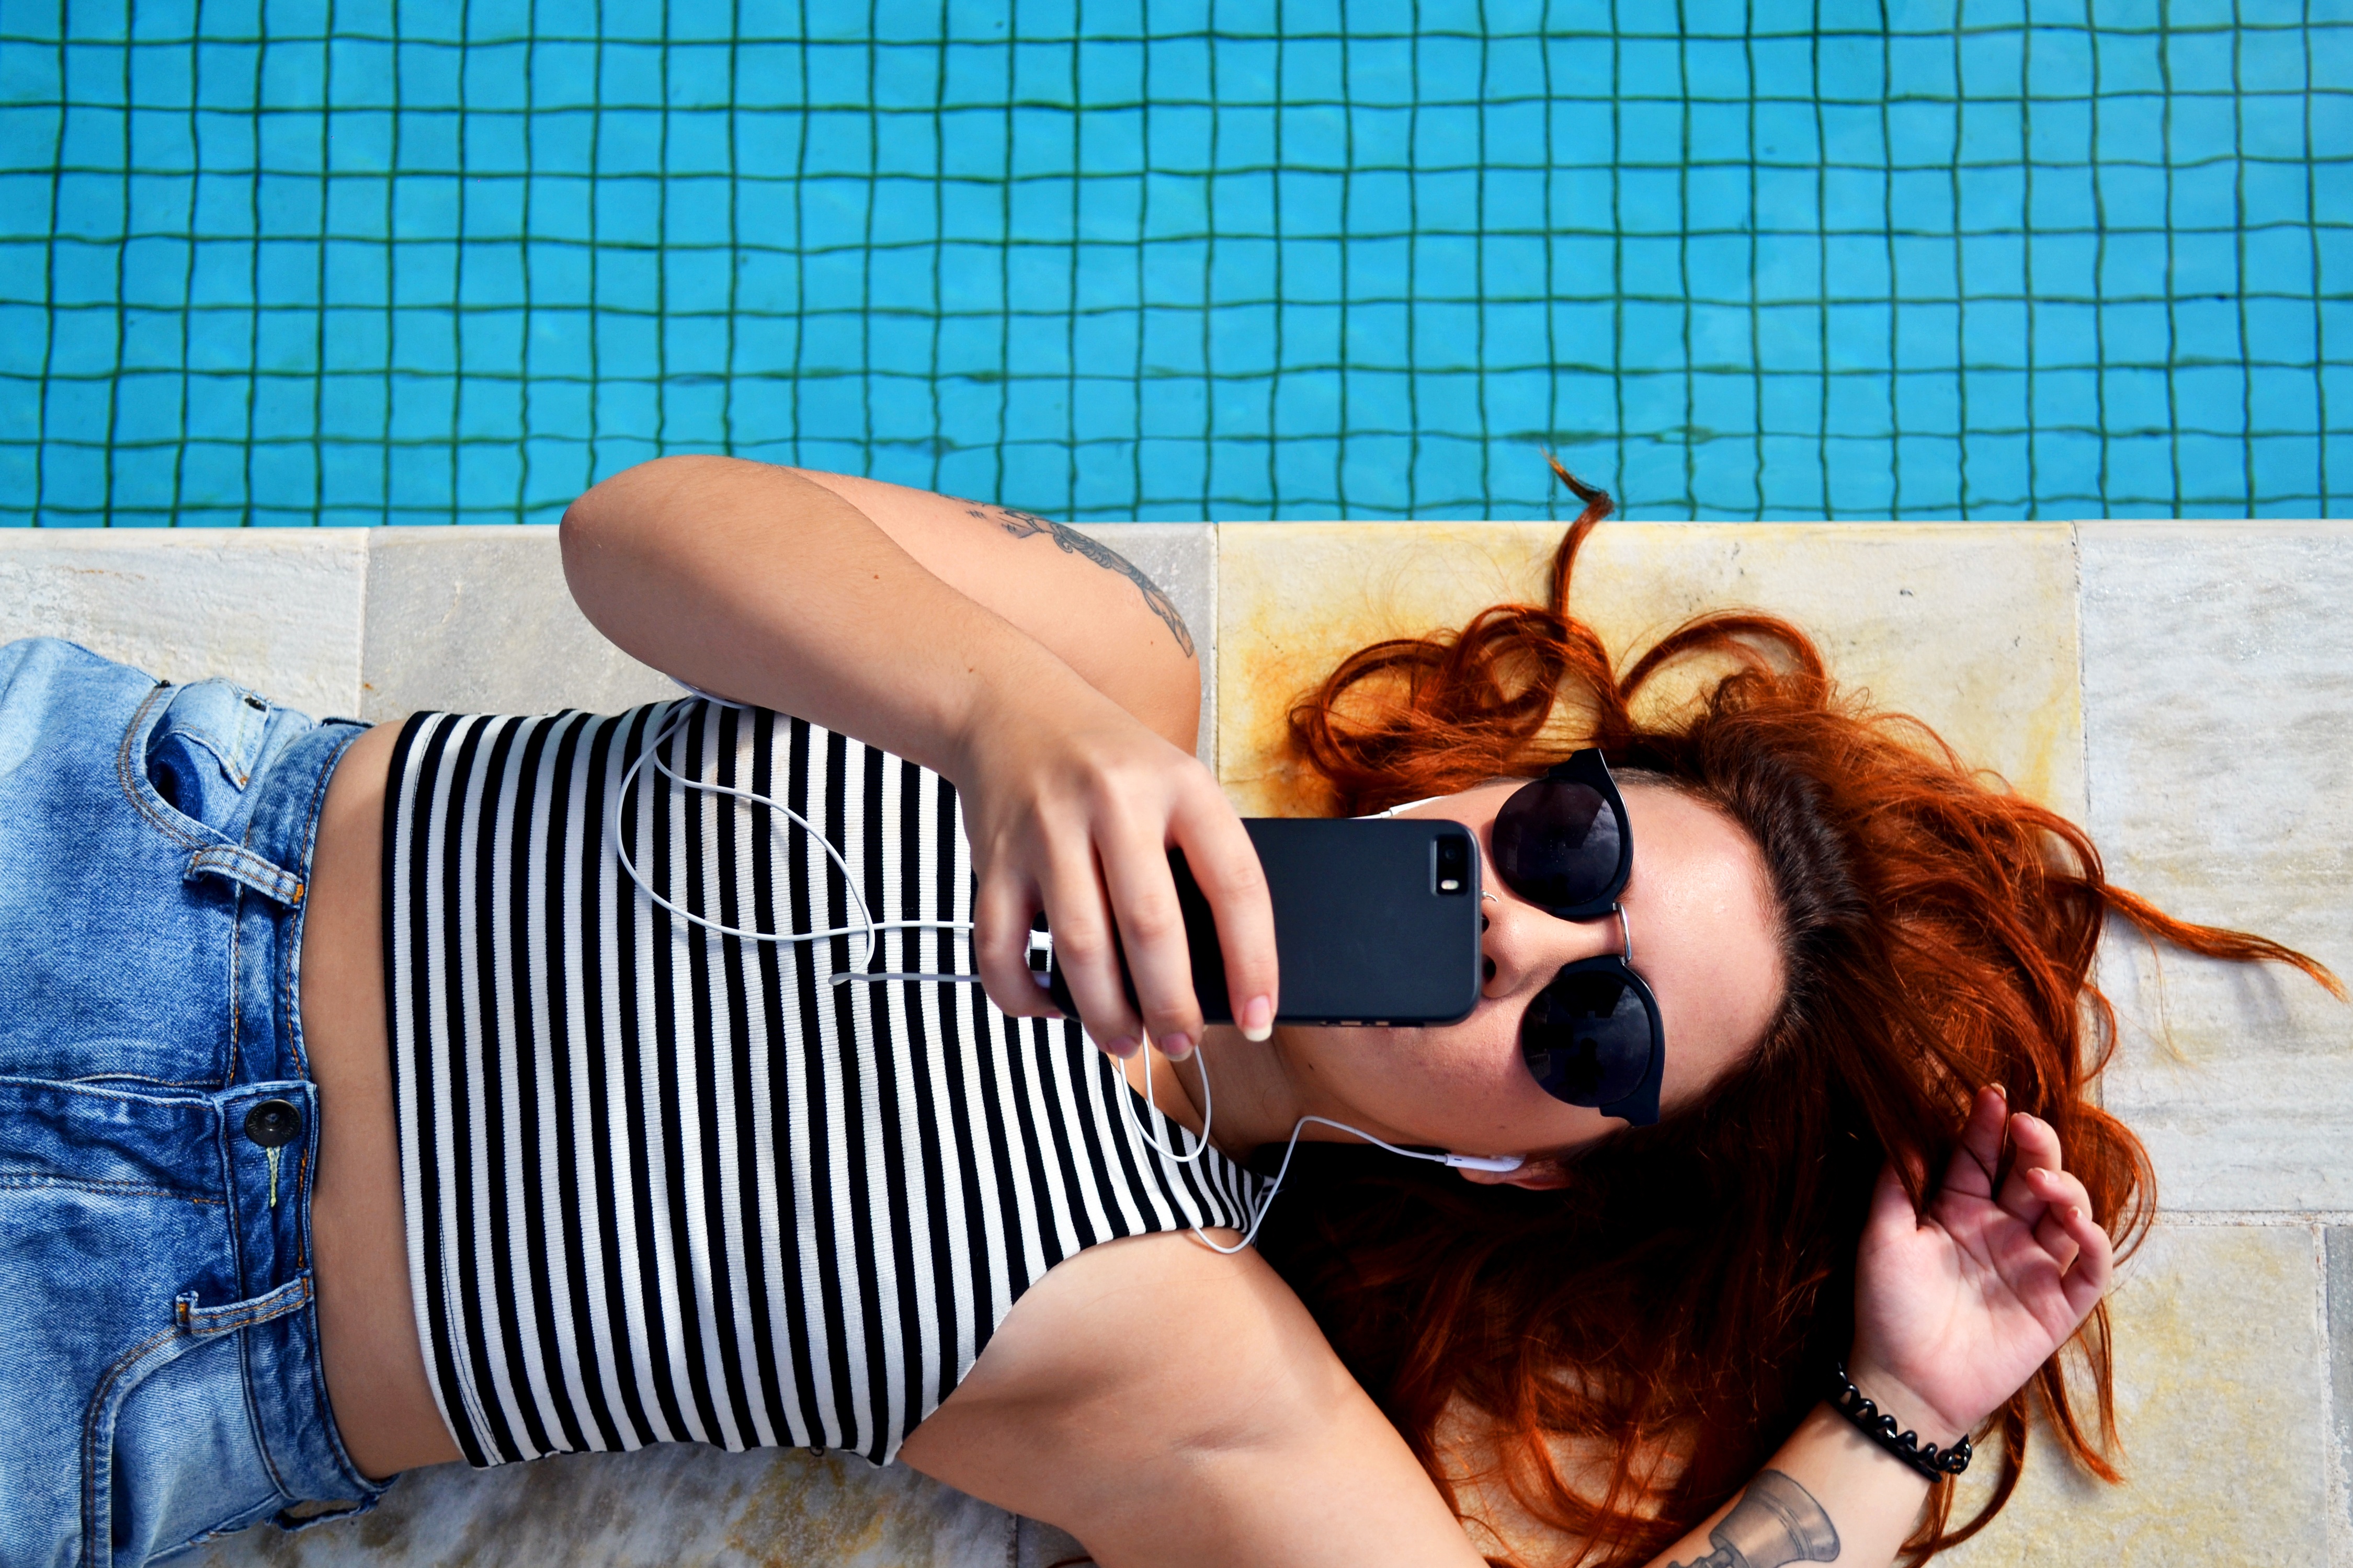
smartphone, hand, person, music, woman, summer, female, blue, lying down, relaxation, sunglasses, glasses, poolside, image, earphones, interaction, photo shoot, human action